Ford Cologne V6 engine

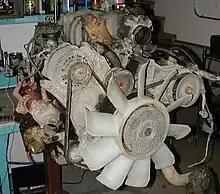
A 1992 4.0 from a Ford Ranger pickup

The pushrod , with a bore and stroke version, although produced in Cologne, Germany, was only fitted to American vehicles. The OHV engine was produced until 2000 and was used in the Ford Explorer, Ford Aerostar, Mazda B4000, and Ford Ranger. Output was and . Though some variation exists, typically is quoted as horsepower for 1990–92 applications.